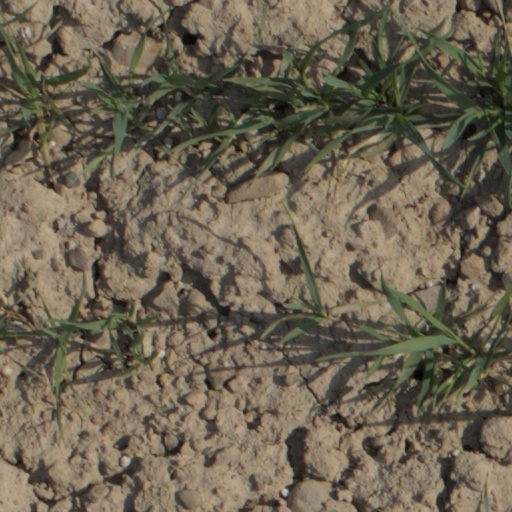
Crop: wheat